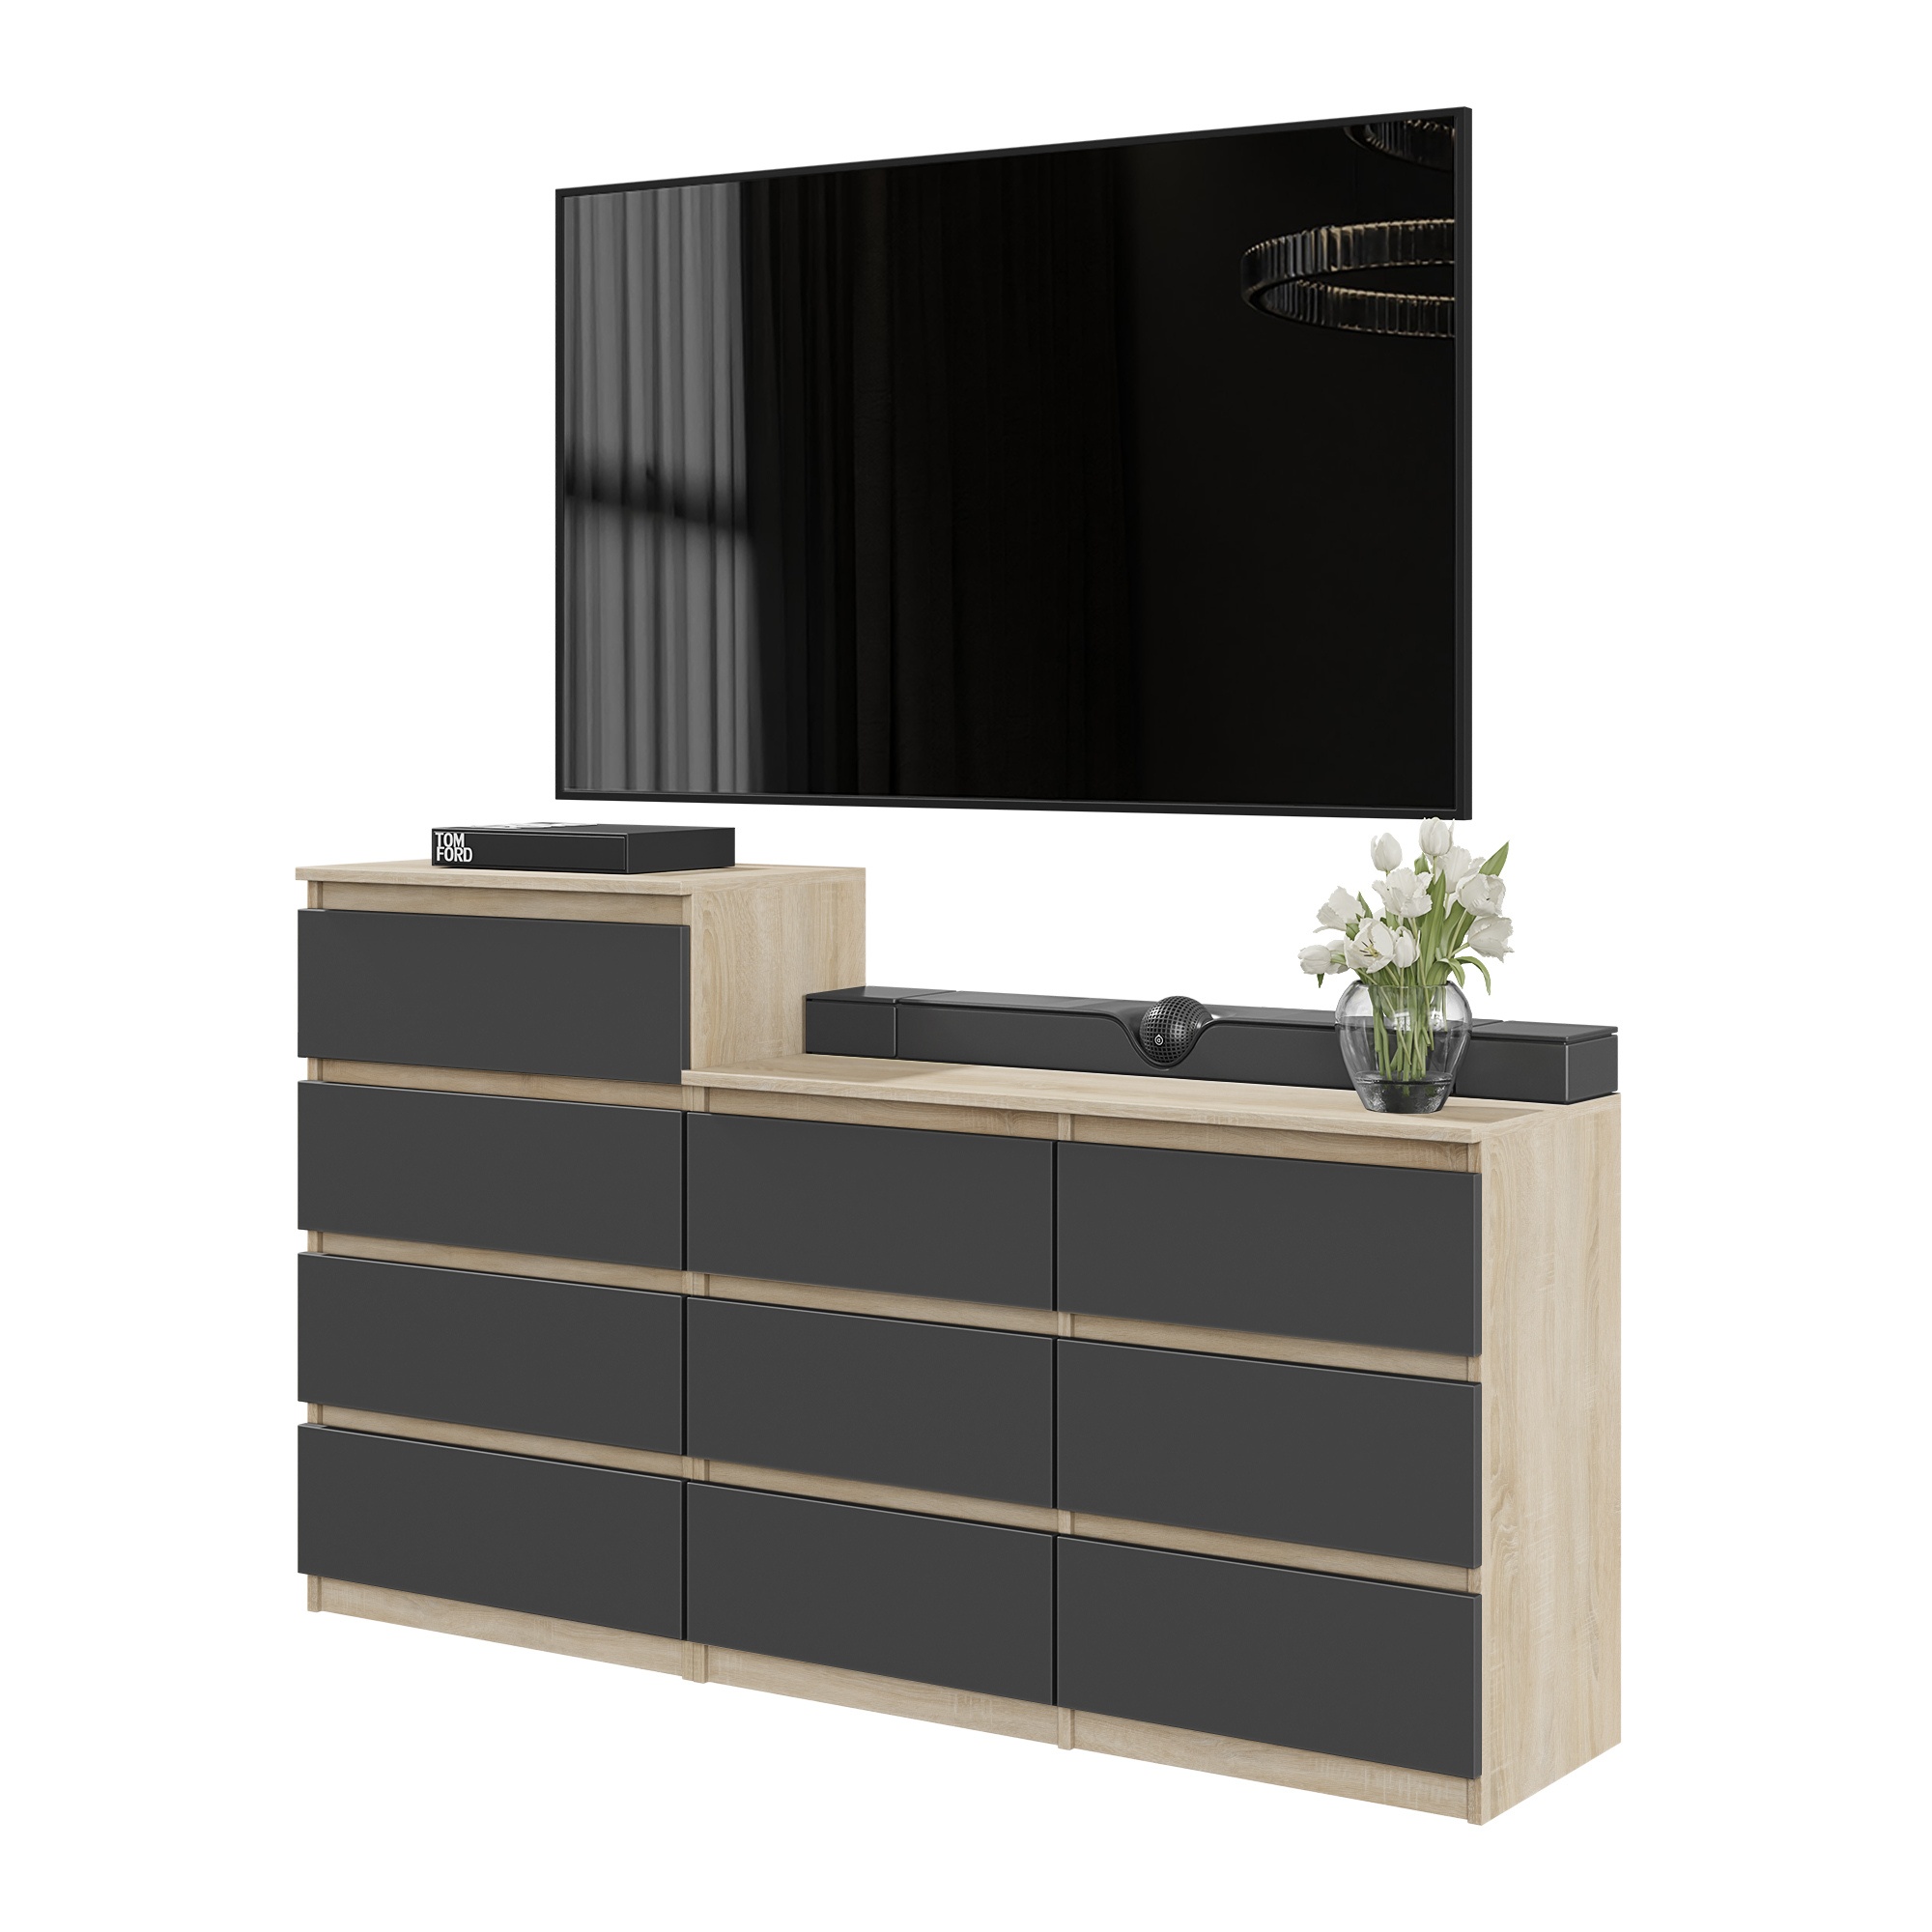
GABRIEL - Commode 10 Tiroirs (6+4) - H92/70 cm L160 cm P33 cm - Quercia Sonoma / Antracite
Caractéristiques techniques: Commode 10 Tiroirs (6+4) - H92/70 cm L160 cm P33 cm - Quercia Sonoma / Antracite Largeur: 160cm Hauteur: 92.5cm/70cm Profondeur: 33.5cm Epaisseur du matériau: 16mm Matériau: Panneau de particules (MFC) et panneau de fibres à haute densité (HDF) Couleur: Quercia Sonoma / Antracite Finition: Opaco Type: Commode de 10 tiroirs: Set 6+4 Nombre de tiroirs: 10 Raccords & fixations inclus: Oui Nombre de colis: 2 Informations supplémentaires: Fabriqué à partir d'un panneau d'aggloméré mélaminé (MFC) de 16 mm d'épaisseur. Les bords sont finis avec un matériau ABS d'une épaisseur de 0,5 mm. Le fond des tiroirs et l'arrière de l'armoire elle-même sont fabriqués à partir d'un panneau de fibres de haute densité (HDF) de 4 mm d'épaisseur. Tous les composants du meuble tels que les vis, les clous, les glissières de tiroir sont inclus. Nettoyez avec un chiffon doux en coton imbibé d'eau chaude. MFC solide de 16 mm Fabriqué à partir de panneaux d'aggloméré mélaminés (MFC) de 16 mm d'épaisseur. Les bords sont finis avec un matériau ABS d'une épaisseur de 0,5 mm. Rouleaux POM durables Des rouleaux POM fiables et très durables garantissent une longue durée de vie à nos armoires, sans problèmes techniques. Les rouleaux sont très faciles à installer. Raccordement durable des éléments Nous n'utilisons que les meilleurs raccords dans nos armoires pour garantir la durabilité du mobilier. Installation rapide et sans problème Pour tous les meubles Furnica, nous ajoutons des instructions de montage claires et simples, conçues pour montrer l'installation étape par étape. GABRIEL - Commode 10 Tiroirs (6+4) - H92/70 cm L160 cm P33 cm - Quercia Sonoma / Antracite Una nostra nuova cassettiera ha un lato visivo straordinario che tu e tutti i tuoi ospiti adorerete. Il corpo in rovere Sonoma e i frontali in antracite si fondono molto bene tra loro. Questo duo di colori conferisce uno stile fresco, unico e senza tempo a questo mobile moderno. L'intero design di questi mobili economici è semplice e classico, quindi puoi essere sicuro che funzionerà alla grande per molto tempo senza dubbio. Il tuo futuro è nelle tue mani Questo grande armadio è grande per un motivo. È alto 92/70 cm, largo 160 cm e profondo 33 cm. Una cassettiera così utile è dotata di dieci cassetti – e questo è tanto spazio per te! Se vuoi avere una credenza pratica che vivrà a lungo a casa tua e sarà facile da gestire, questa sarà la scelta migliore. È stato realizzato con un pannello truciolare rivestito in melammina di 16 mm di spessore e pannelli di fibra ad alta densità. Questi materiali durevoli garantiscono a questo comò funzionale una struttura stabile, resistente e sicura per molti anni.
Brand: Furnica
Category: Furniture > Cabinets & Storage > Armoires & Wardrobes > TV Armoires